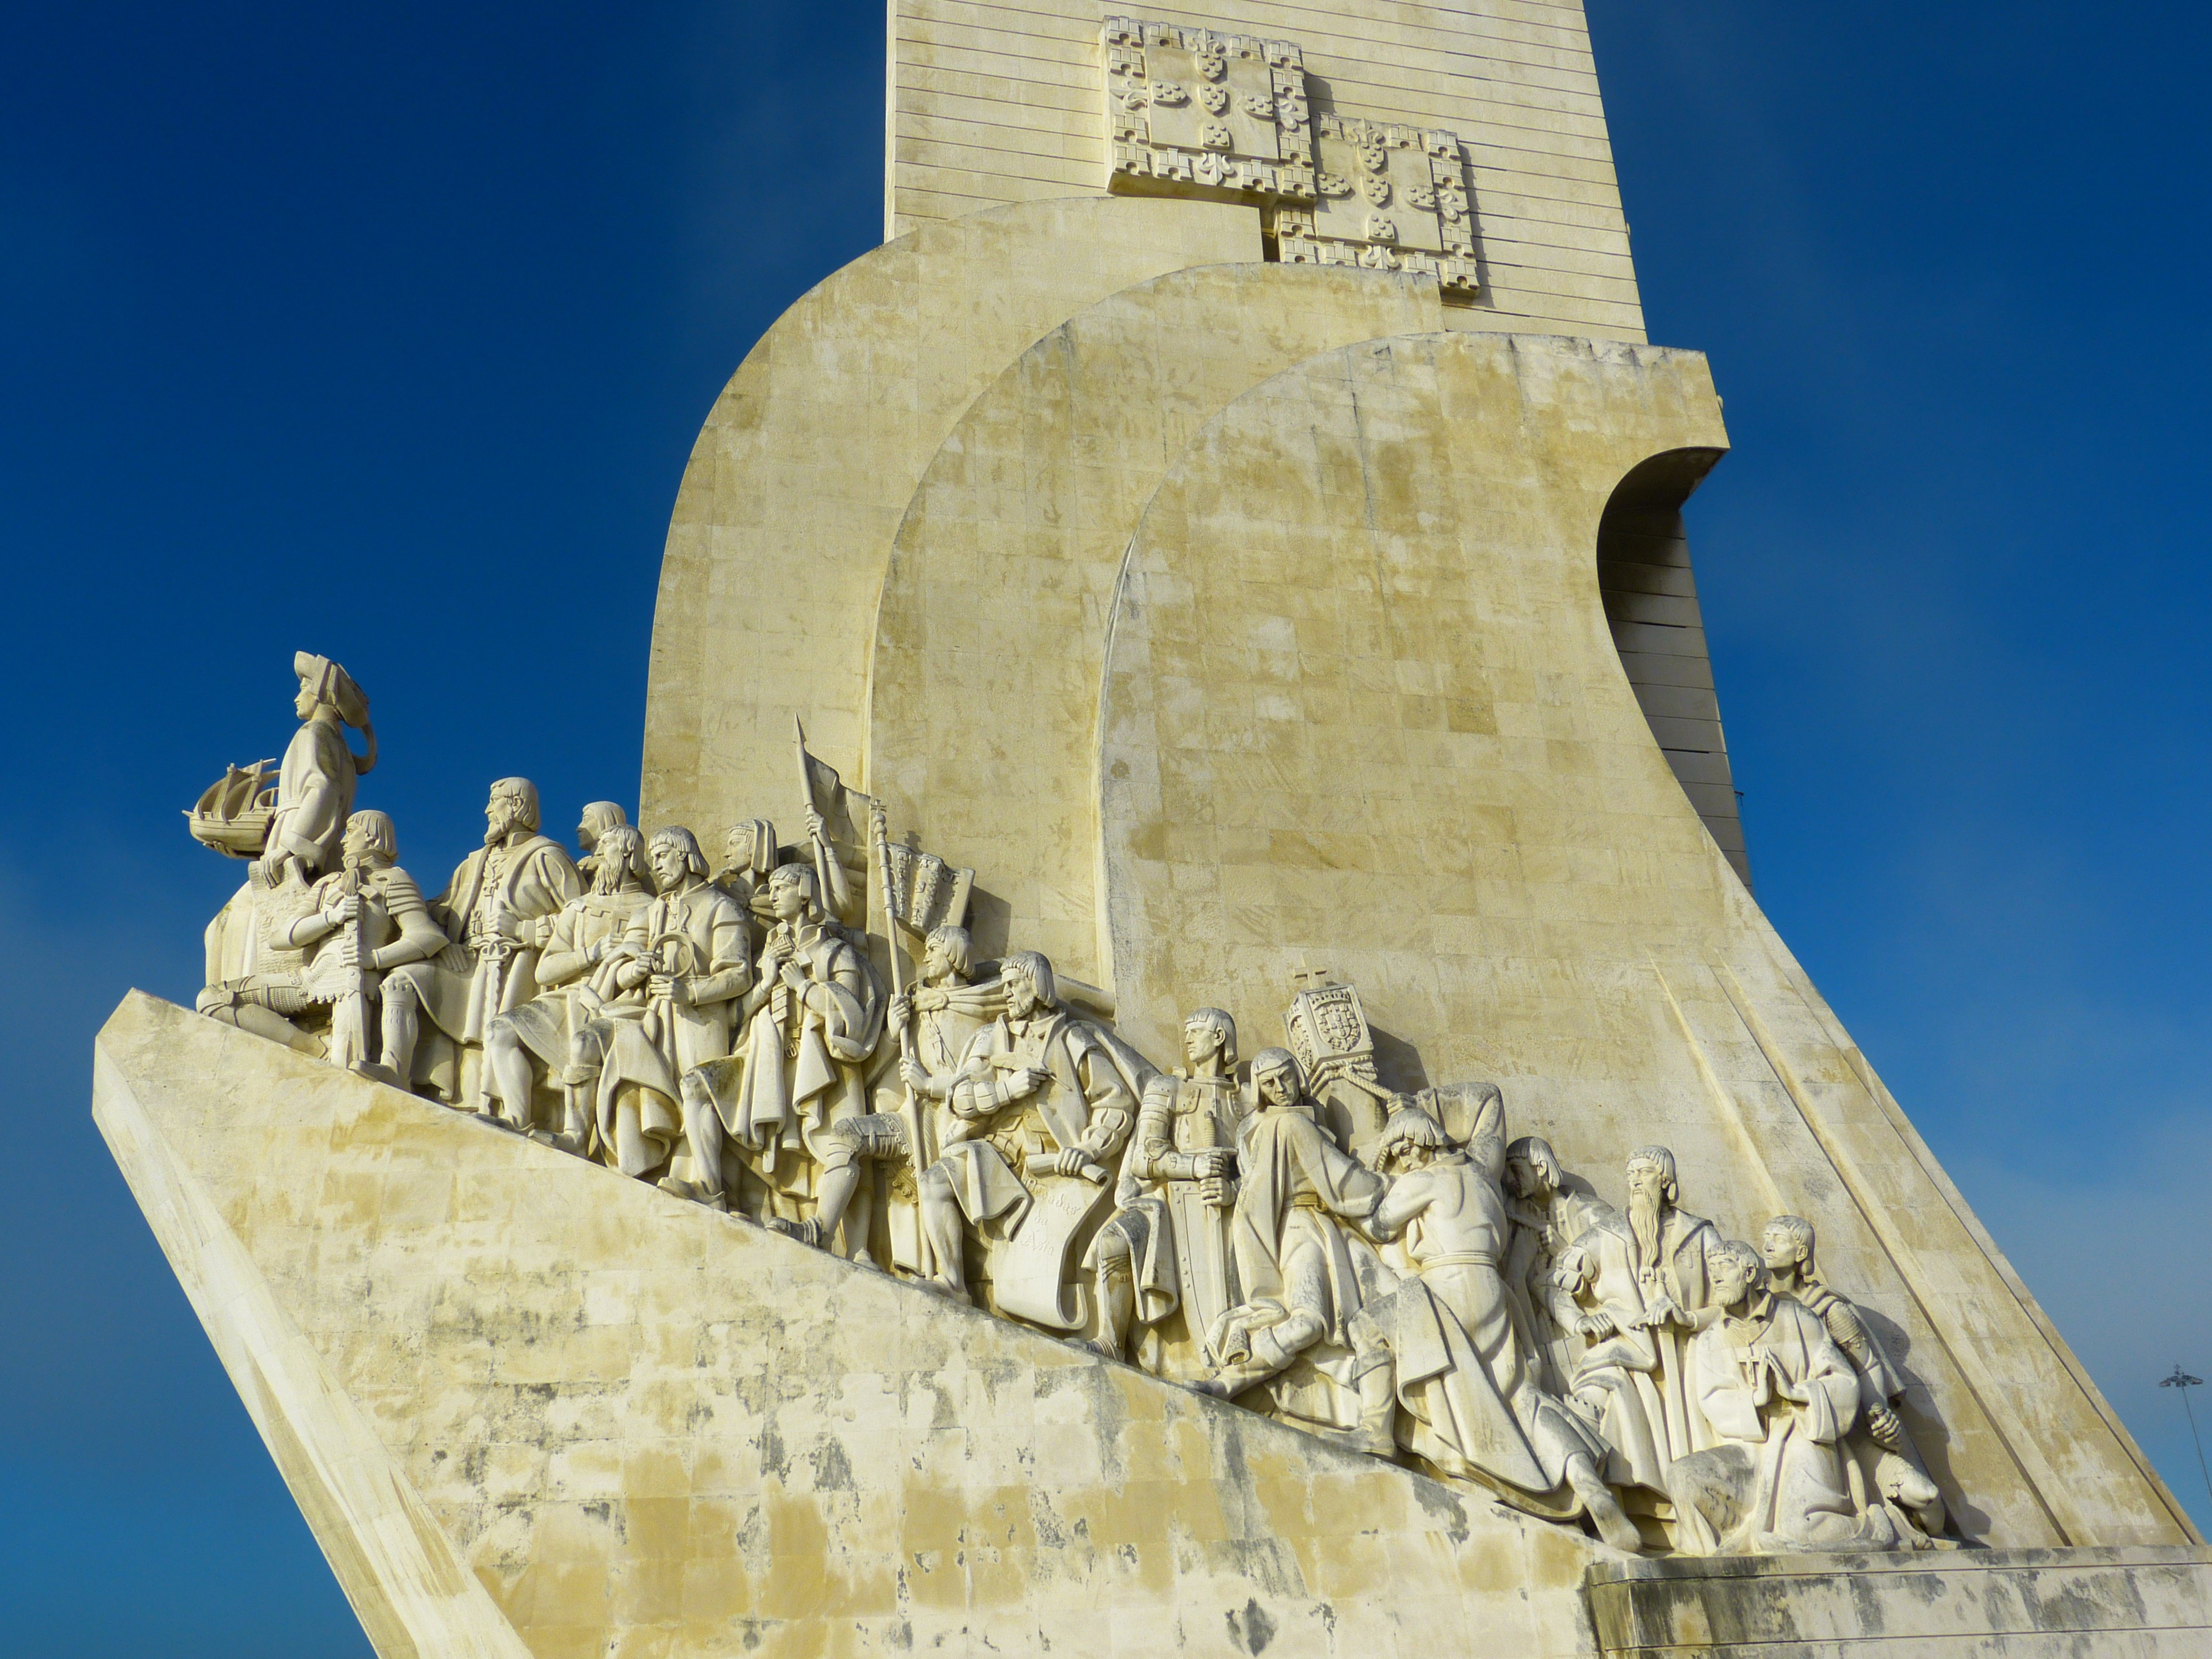
monument, statue, landmark, sculpture, art, temple, portugal, lisboa, lisbon, monument of the discoveries, ancient history, henry of the navigator, padr o dos descobrimentos